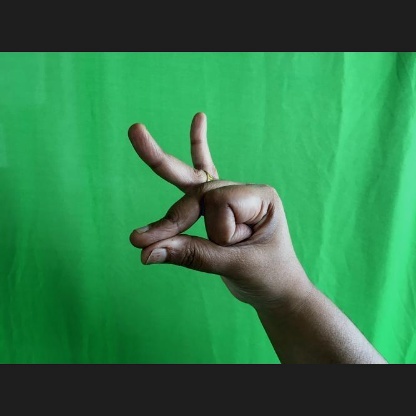
Mudra: Bramaram